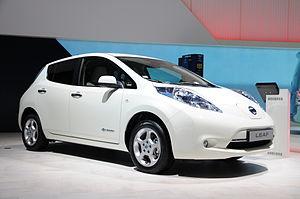
Salon international de l'automobile de Genève 2012